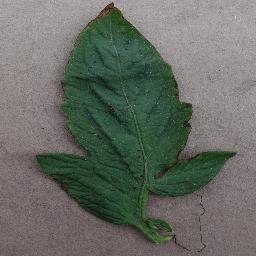
Label: Tomato___Bacterial_spot